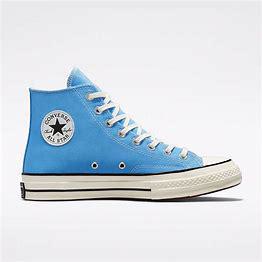
Brand: Converse
Model: Chuck 70 Hi Canvas